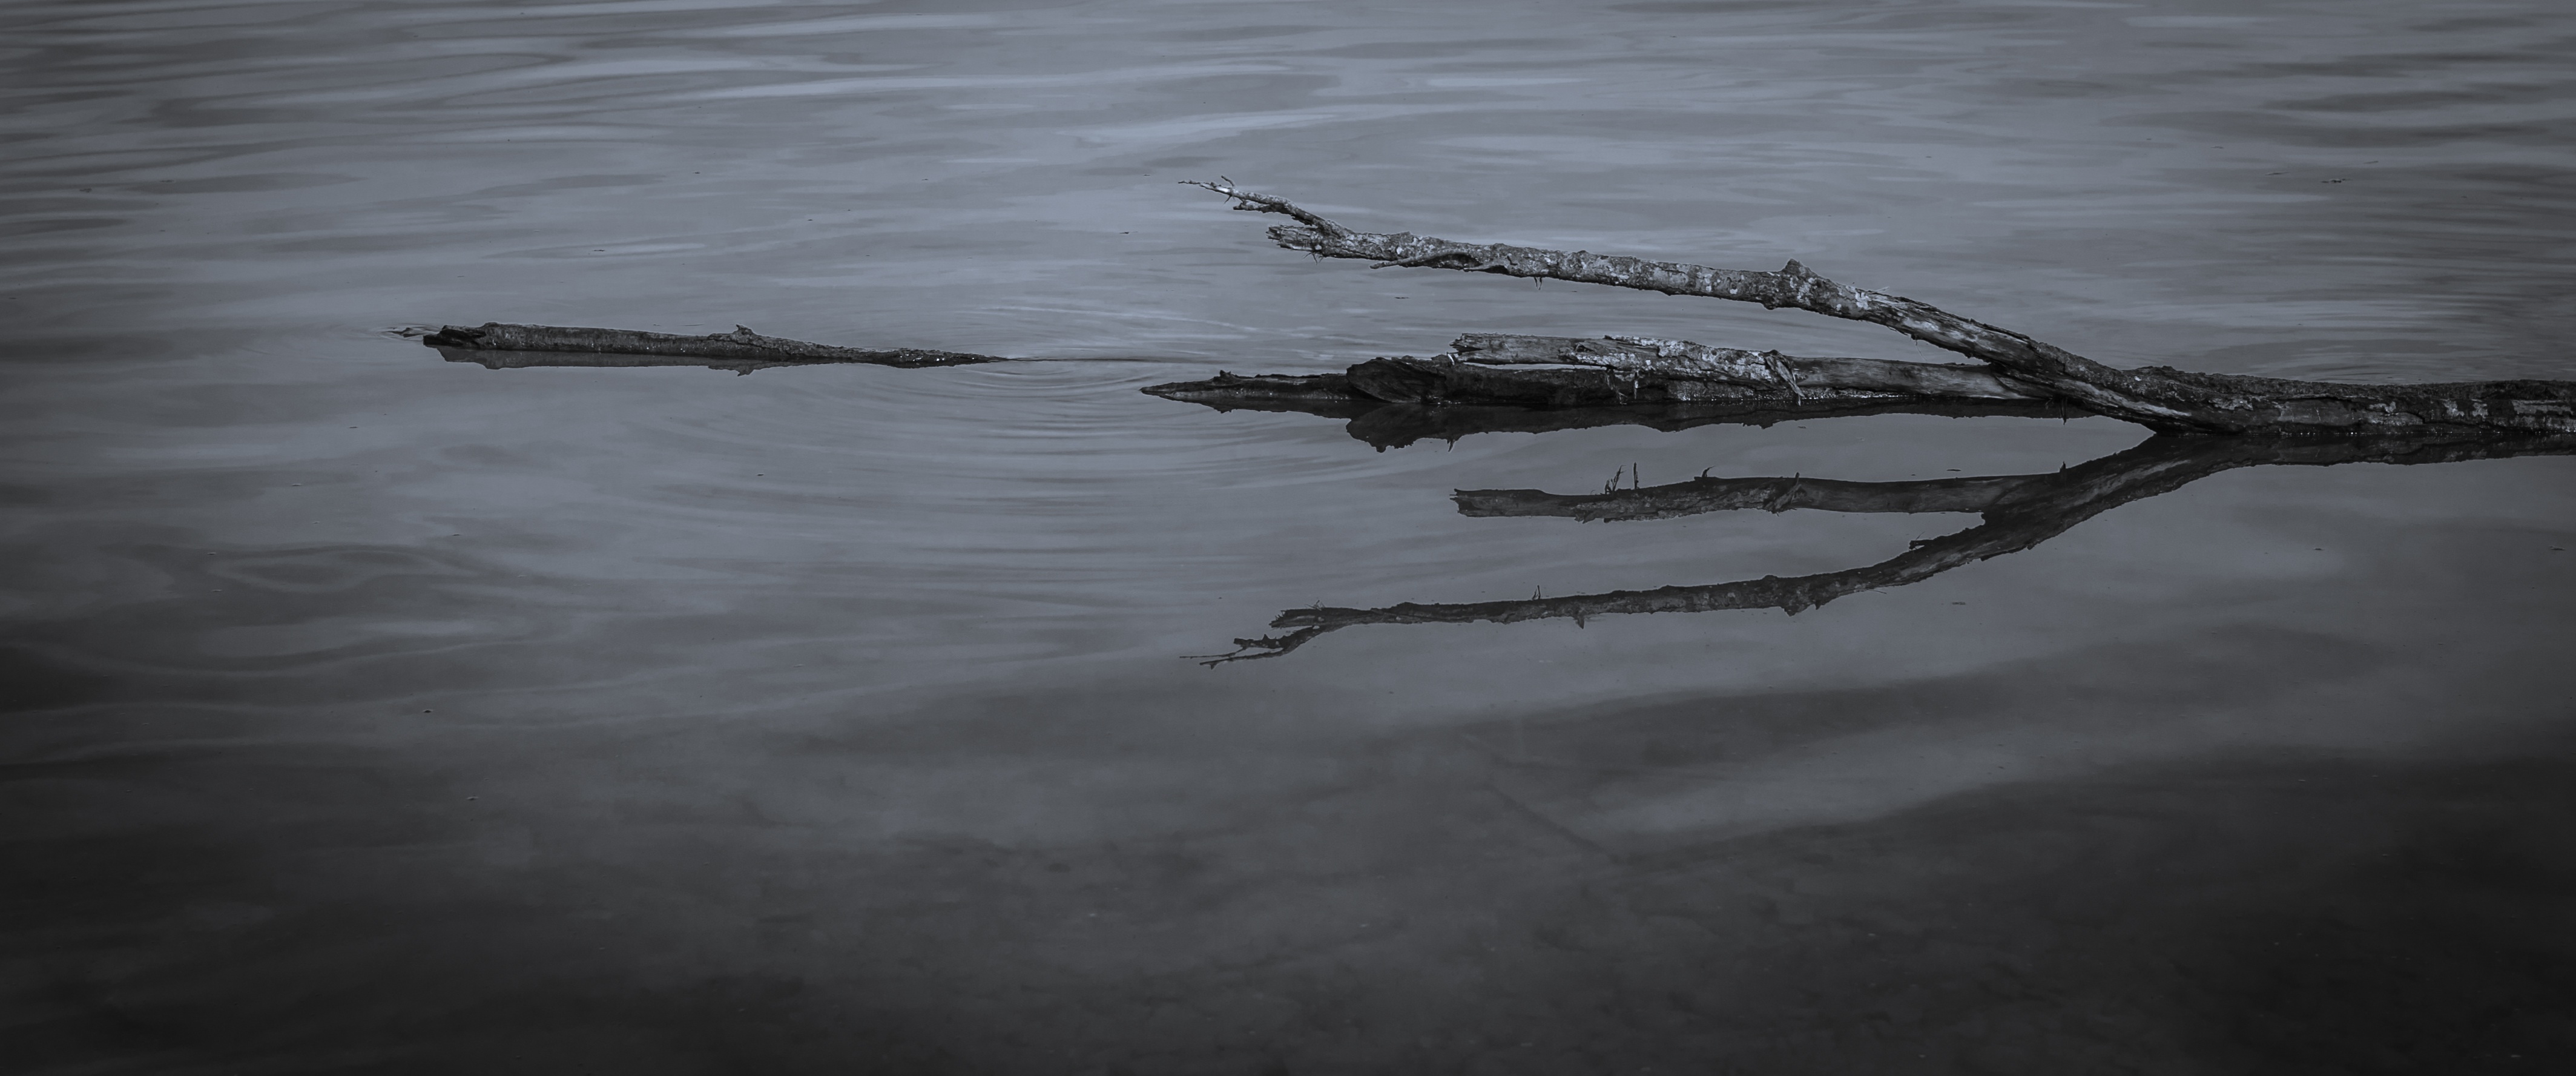
sea, water, nature, branch, wave, lake, reflection, monochrome, branches, gloomy, kahl, monochrome photography, atmospheric phenomenon